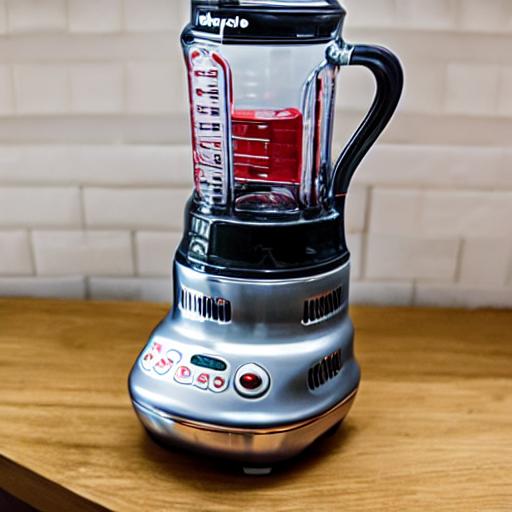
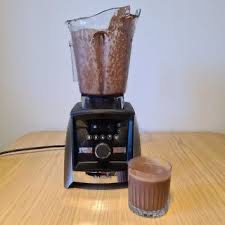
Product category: items_blender
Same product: no